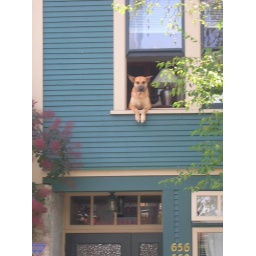
dog in the window